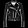
Label: Coat